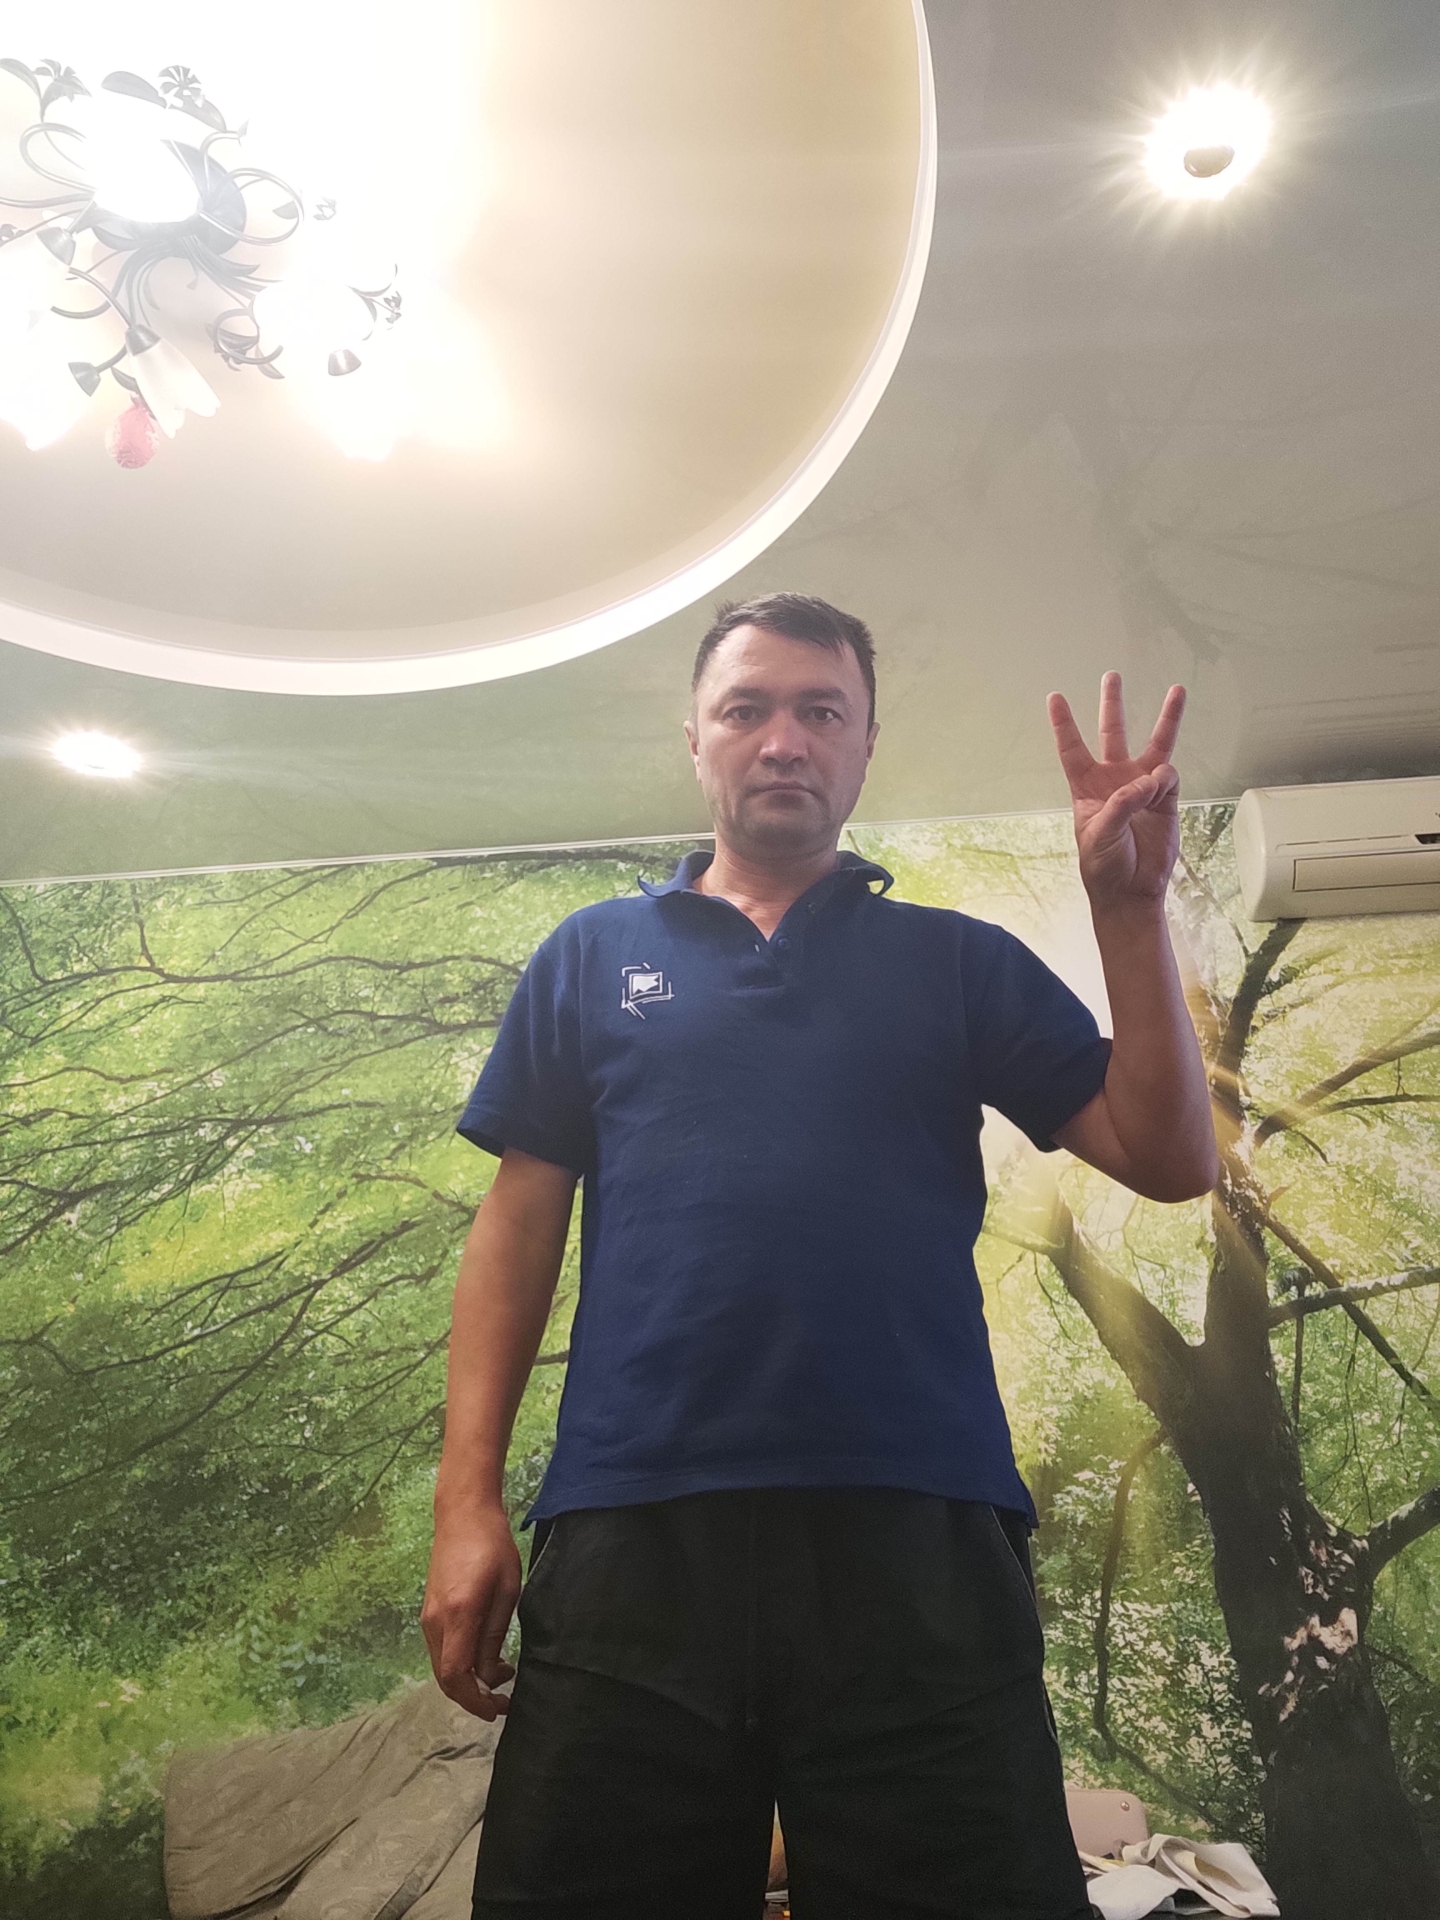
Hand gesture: three